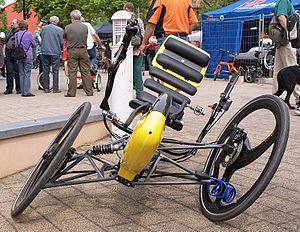
Un tricycle couché est une variante du vélo couché munie de trois roues. Il est conçu de telle façon que le conducteur pédale en position couchée sur le dos, les jambes à l'horizontale. Le pédalier est situé à l'avant du tricycle et la selle est remplacée par un siège contre lequel s'appuie le dos de l'utilisateur. Le guidon se trouve soit au-dessus des genoux, soit sous les fesses.